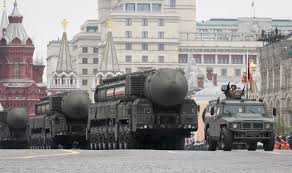
Label: Air Defense